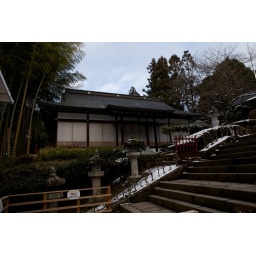
Blue sky above the castle